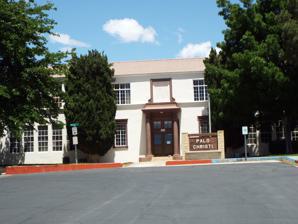
Building: Kingman Grammar School
Country: United States of America
Year built: 1928
United States historic place Kingman Grammar School U.S. National Register of Historic Places Show map of Arizona Show map of the United States Location 500 Maple St., Kingman , Arizona Coordinates 35°11′34″N 114°03′03″W / 35.1929°N 114.0509°W / 35.1929; -114.0509 Built 1928 Architect John S. Mulligan, Jr., Pierson & Johnson Architectural style Late 19th And 20th Century Revivals MPS Kingman MRA NRHP reference No. 86001154 Added to NRHP May 14, 1986 Kingman Grammar School (now named Palo Christi Elementary School ) is an elementary school building located in Kingman , Arizona , that was listed on the National Register of Historic Places in 1986. Description Kingman Grammar School is located on Pine Street and was built in 1928. The school is in the style of the late 19th and 20th Century Revivals. John S. Mulligan, Jr. was the architect and Pierson & Johnson were the contractors from Phoenix, Arizona. It replaced the Little Red Schoolhouse , which is a one-room school built in 1896. At the time, grades First to Eight were taught here. Today the school is known as Palo Christi Elementary School which teaches Kindergartner to Sixth Grades for the downtown area of Kingman. See also Arizona portal National Register of Historic Places listings in Mohave County, Arizona Kingman Unified School District References